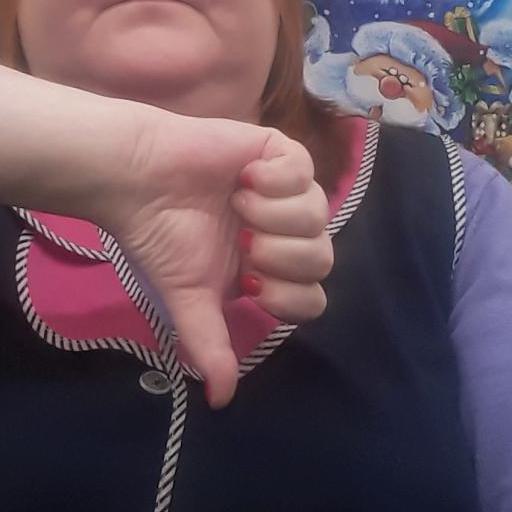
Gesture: dislike